Eric Vidović

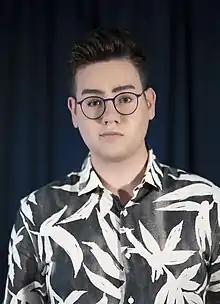
ERIC in 2021

Eric Vidović (born 16 December 2000), known mononymously as Eric, is a Croatian singer.